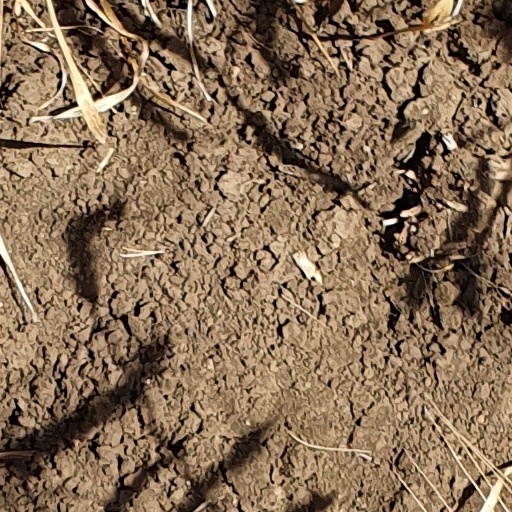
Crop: wheat